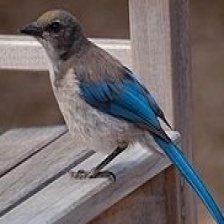
Species: CHARA DE COLLAR
Scientific name: CYANOLYCA ARMILLATA